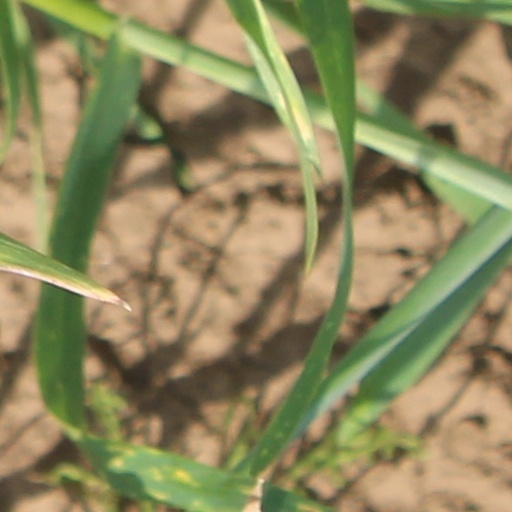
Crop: wheat